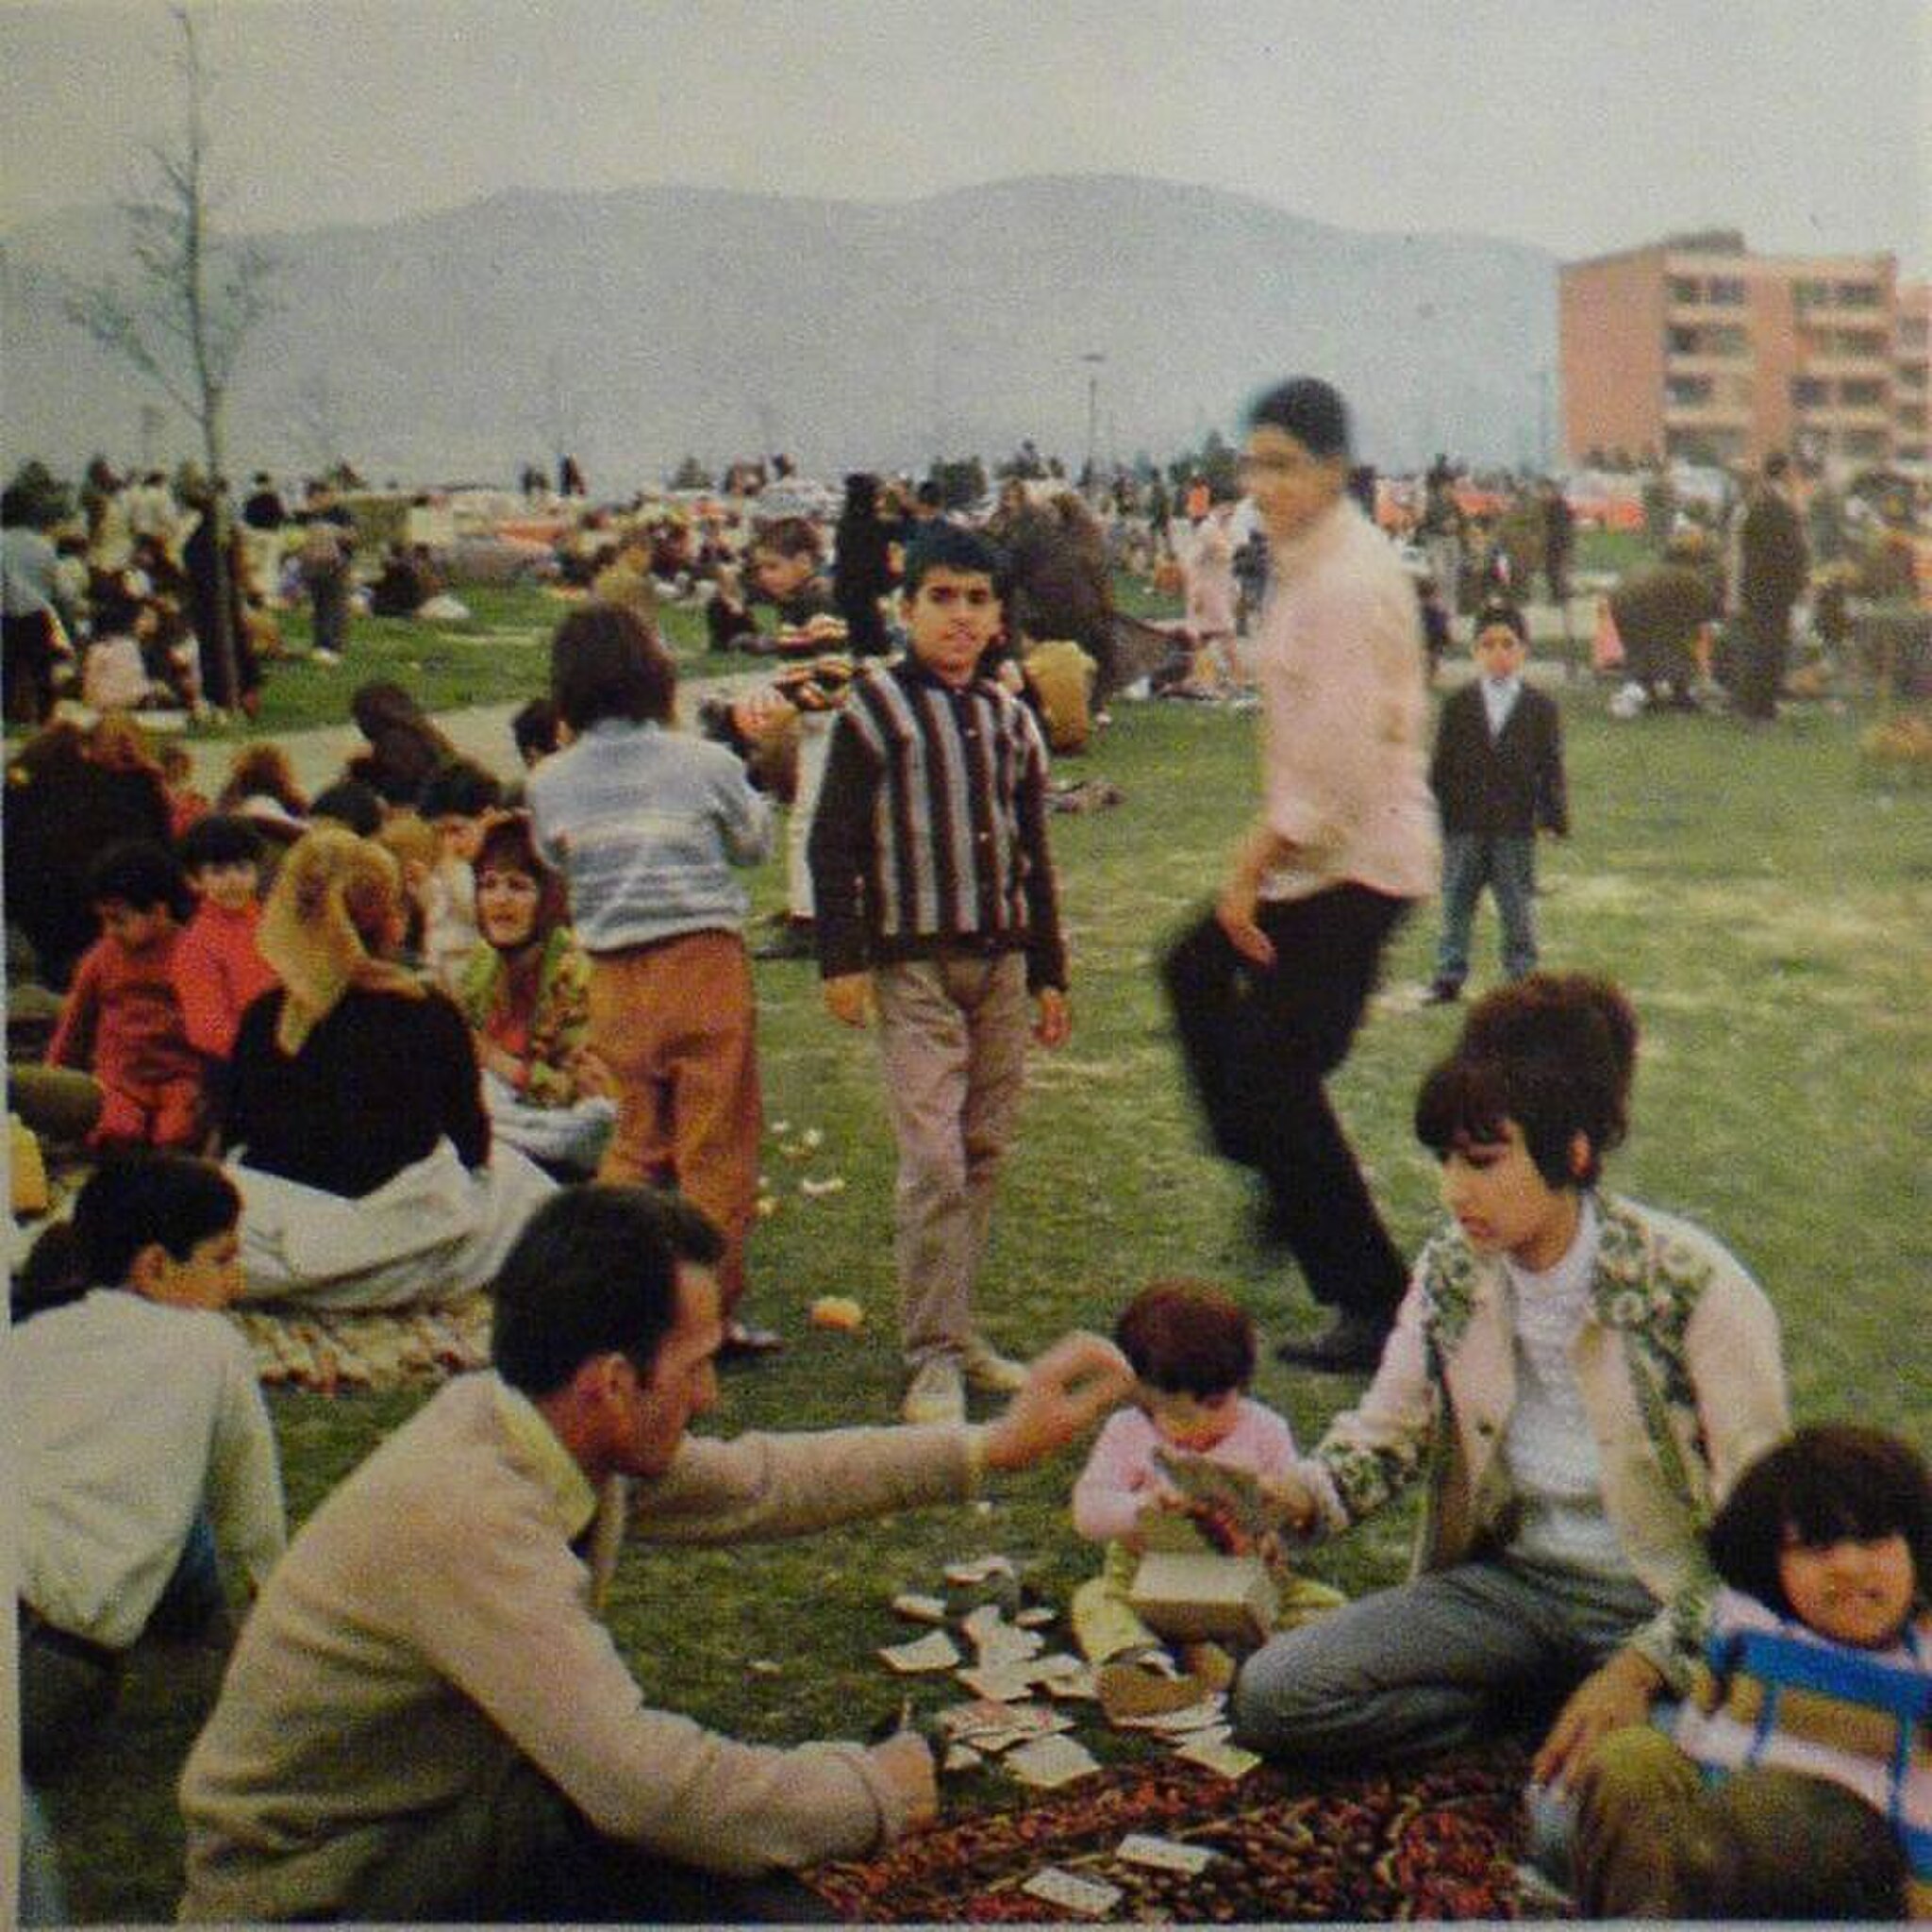
Title: The Land of Kings 01
Description: A page from the book Files from The Land of Kings (1971)
Date: circa 1971
Categories: 1971 in Iran, Sizdah Be-dar, PD-Art (PD-Iran), Template Unknown (author), People of Iran in 1971, PD-Art missing SDC copyright status, Files from The Land of Kings